Pontecorvo

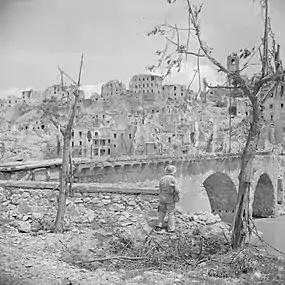
Ruins of Pontecorvo following fighting between Allied and German forces, May 1944

The town was destroyed during World War II, and rebuilt in a modern style.